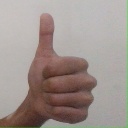
अक्षर: थ